Blessing ceremony of the Unification Church

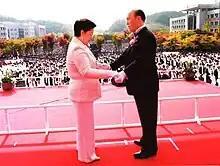
Sun Myung Moon and his wife Hak Ja Han preside over a mass blessing ceremony.

The Holy Marriage Blessing Ceremony (축복결혼식), often abbreviated to Blessing, is a large-scale wedding, or a marriage rededication ceremony, sponsored by the Unification Church. It is given to married or engaged couples. Through it, members of the Unification Church believe that the couple is removed from the lineage of sinful humanity and engrafted into God's sinless lineage. As a result, the couple's marital relationship—and any children born after the Blessing—exist free from the consequences of original sin. (Children born into Blessed Central Families are known as Blessed Children or second generation, third generation, etc.)